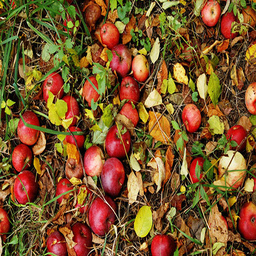
Label: Apple